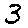
Label: 3